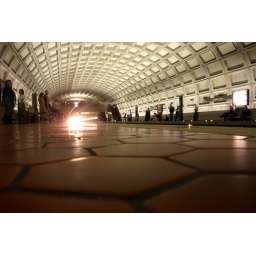
A Metro red line train arrives in the Dupont Circle station